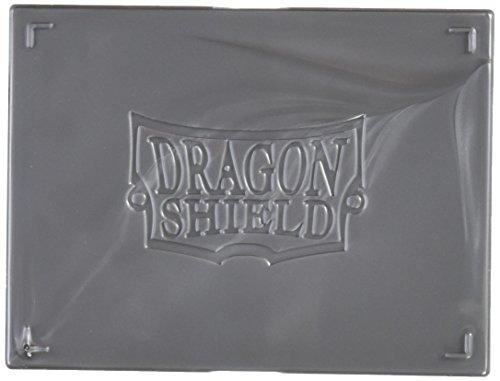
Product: Dragon Shield Card Gaming Box, Silver
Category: Toys & Games | Games & Accessories | Game Accessories
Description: Silver Deck Box.
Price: $8.97
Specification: ProductDimensions:3.2x2.8x4.2inches|ItemWeight:3.52ounces|ShippingWeight:3.52ounces(Viewshippingratesandpolicies)|DomesticShipping:ItemcanbeshippedwithinU.S.|InternationalShipping:ThisitemcanbeshippedtoselectcountriesoutsideoftheU.S.LearnMore|ASIN:B009JSAFIG|Itemmodelnumber:ART20008|Manufacturerrecommendedage:3yearsandup